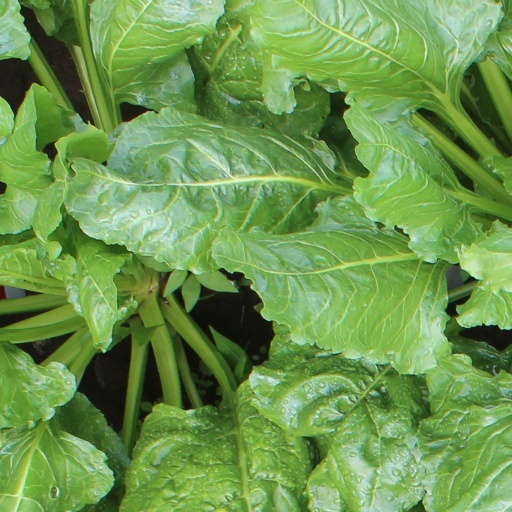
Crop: sugar beet